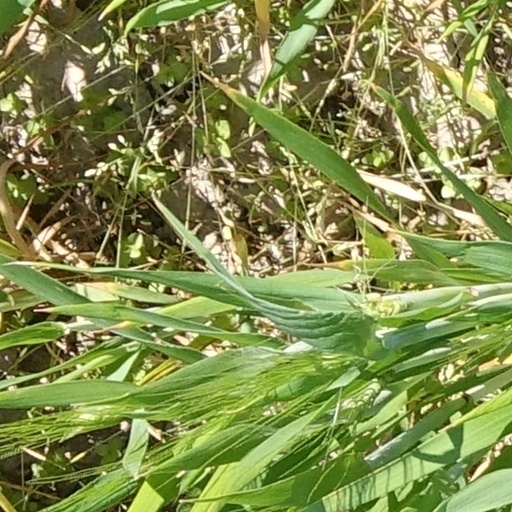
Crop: wheat